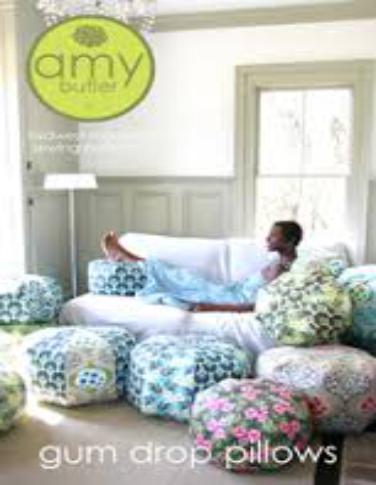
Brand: amy butler
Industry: Clothes